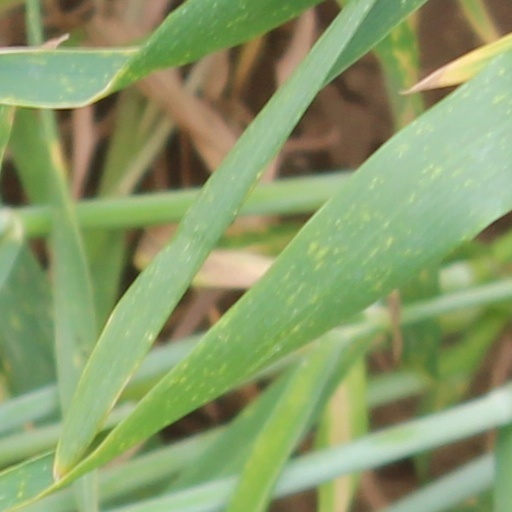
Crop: wheat